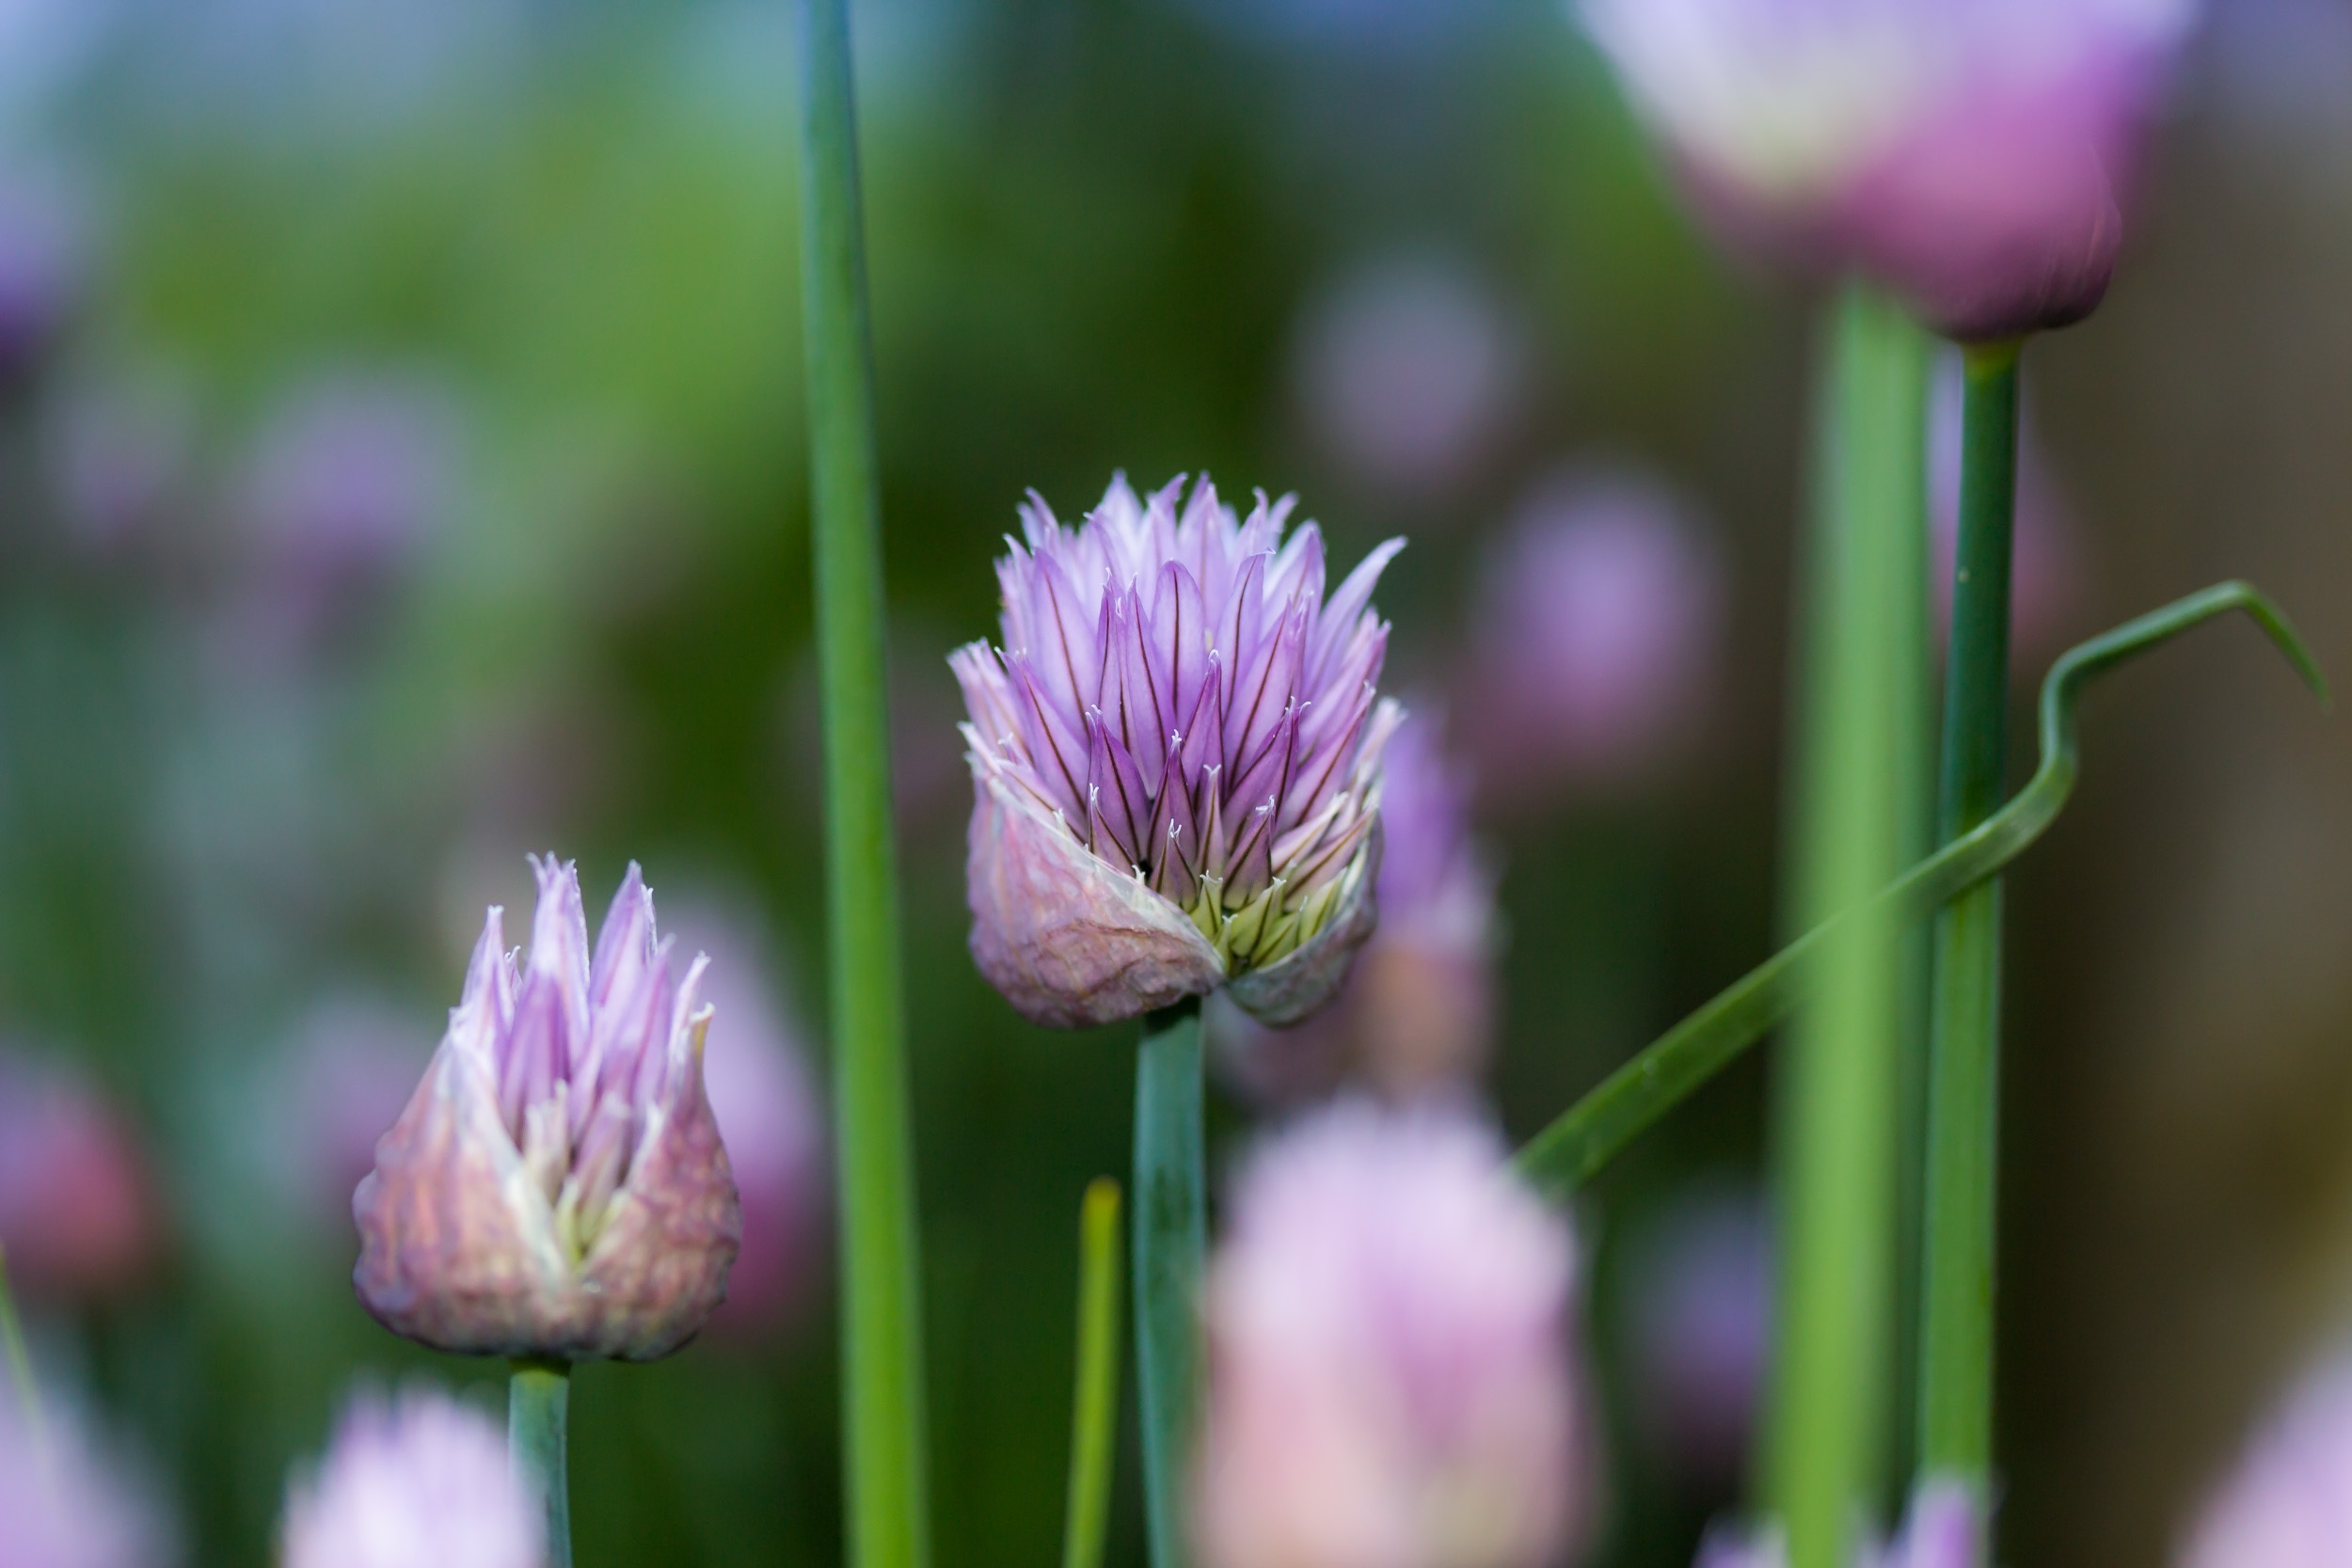
plant, flower, purple, petal, spring, botany, garden, flora, wildflower, flowers, close up, chives, macro photography, flowering plant, l kv xt, plant stem, land plant